Teenage Mutant Ninja Turtles (2003 TV series)

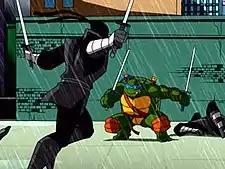
Leonardo fighting the Foot Clan's ninjas in the season 1 episode "Shredder Strikes Back: Part One".

In May 2002, 4Kids Entertainment announced to produce a new animated "Teenage Mutant Ninja Turtles" TV series for the FoxBox programming block to air on Saturday mornings, marking it as their first animated project to be produced fully in-house. The series was renewed for a second season in the summer of 2003; the third in May 2004; the fourth in April 2005. The "Ninja Tribunal" was originally intended to be the fifth and final season of the 2003 Teenage Mutant Ninja Turtles animated series, but the schedule was changed to try to increase interest in the series, and "Fast Forward" became the fifth season. The "Ninja Tribunal" episodes were scheduled to be released on DVD sometime in early 2007, but 4Kids Entertainment later removed them from their release schedule and the season was promoted in commercials as Teenage Mutant Ninja Turtles: The Lost Episodes.